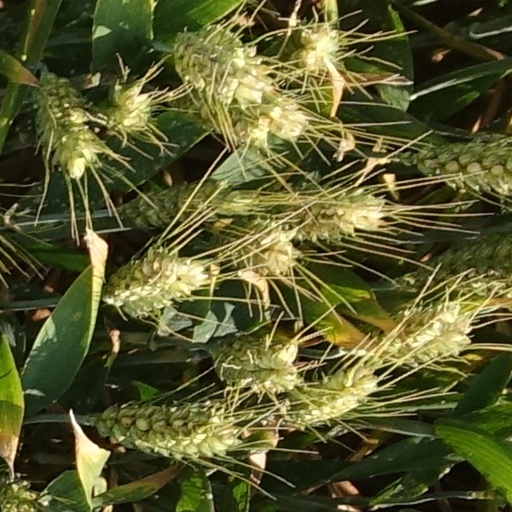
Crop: wheat